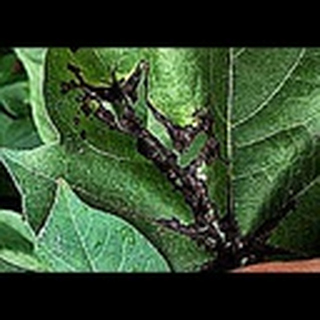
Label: cotton_bacterial_blight